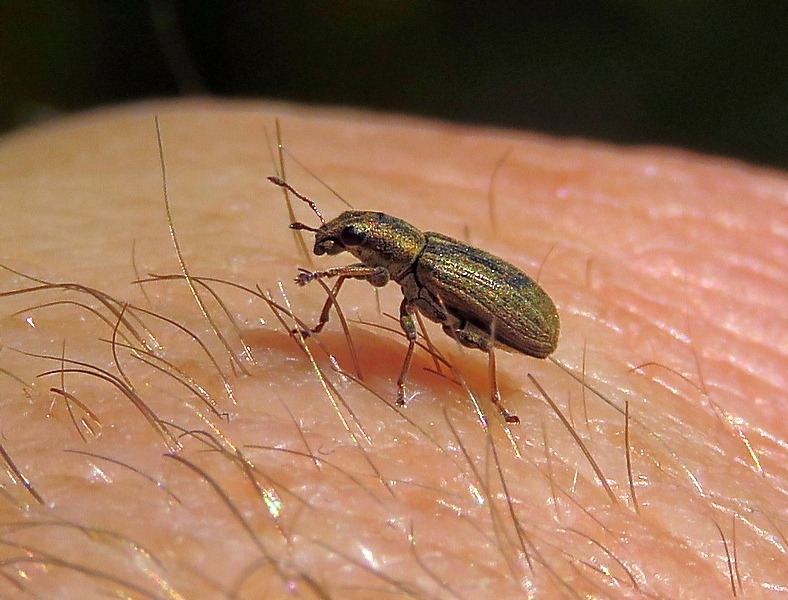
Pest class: pea_leaf_weevil